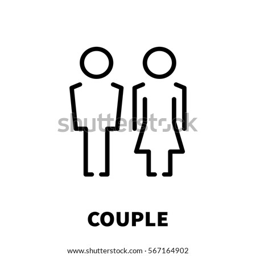
couple icon or logo in modern line style .